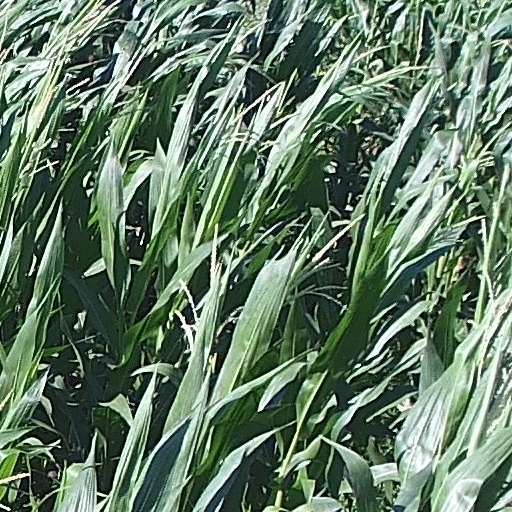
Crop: maize; corn